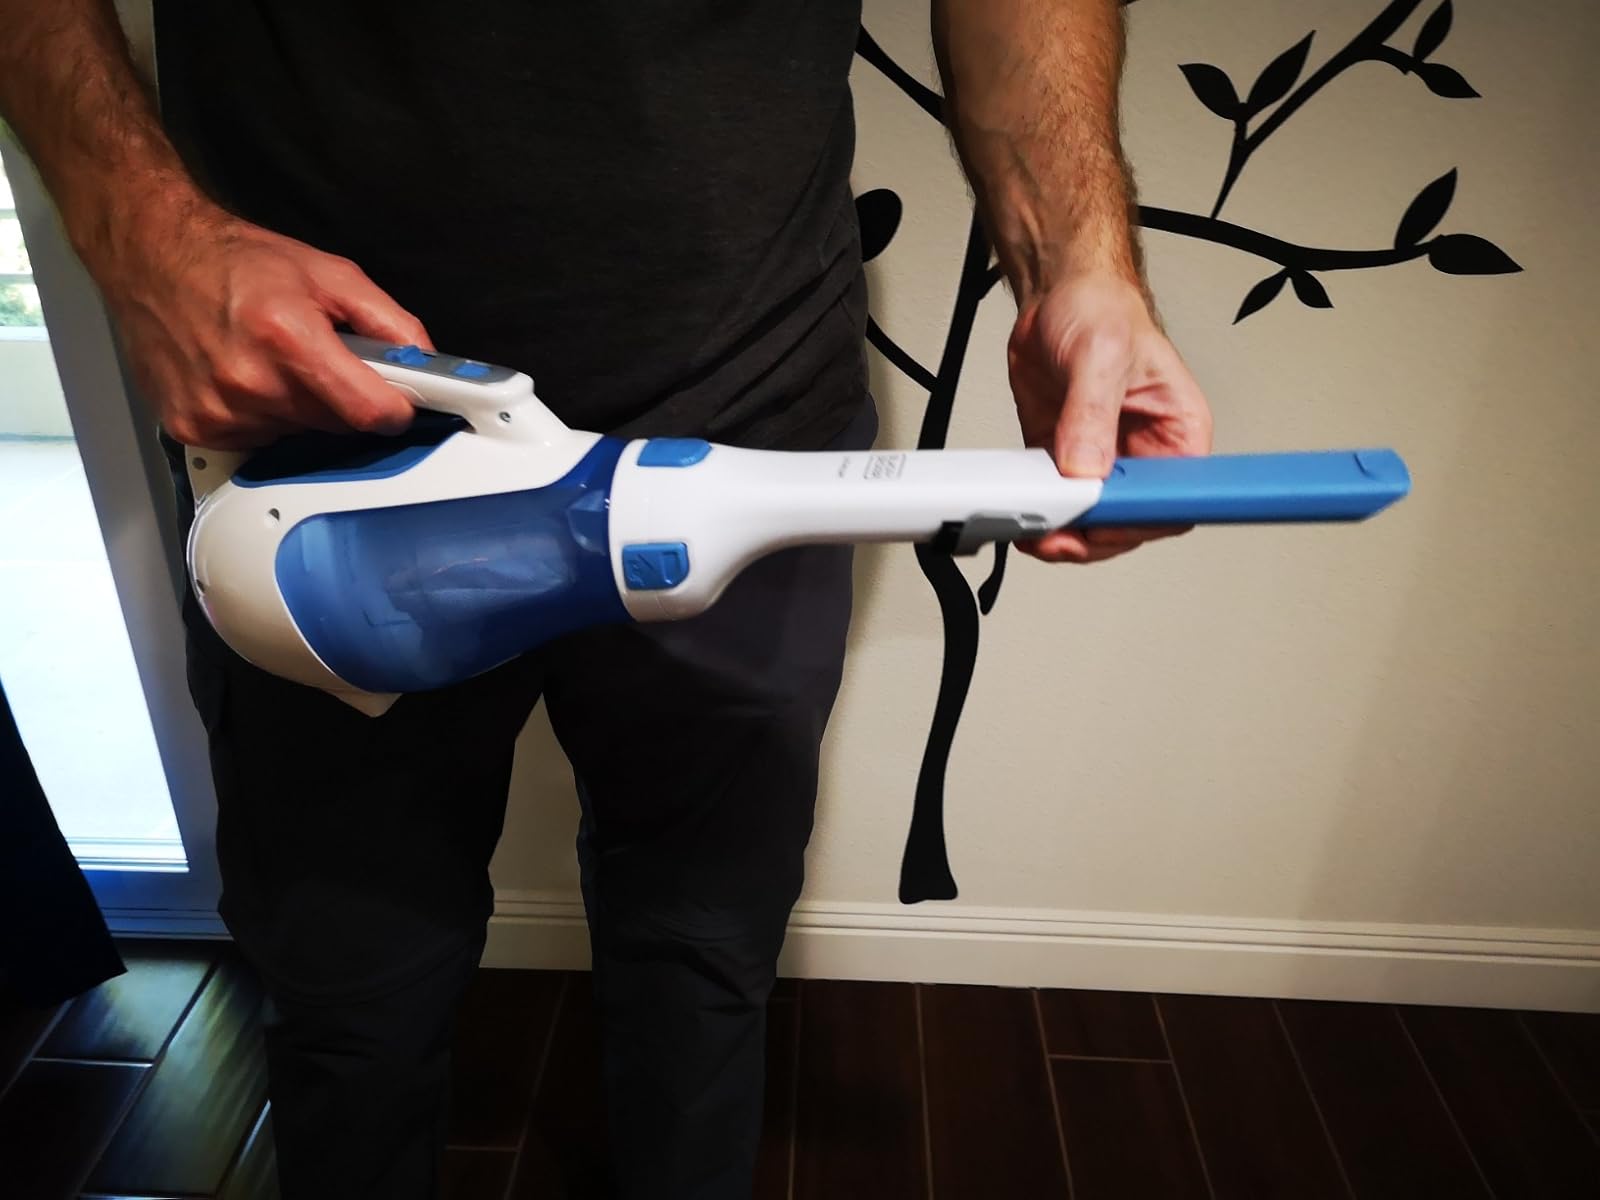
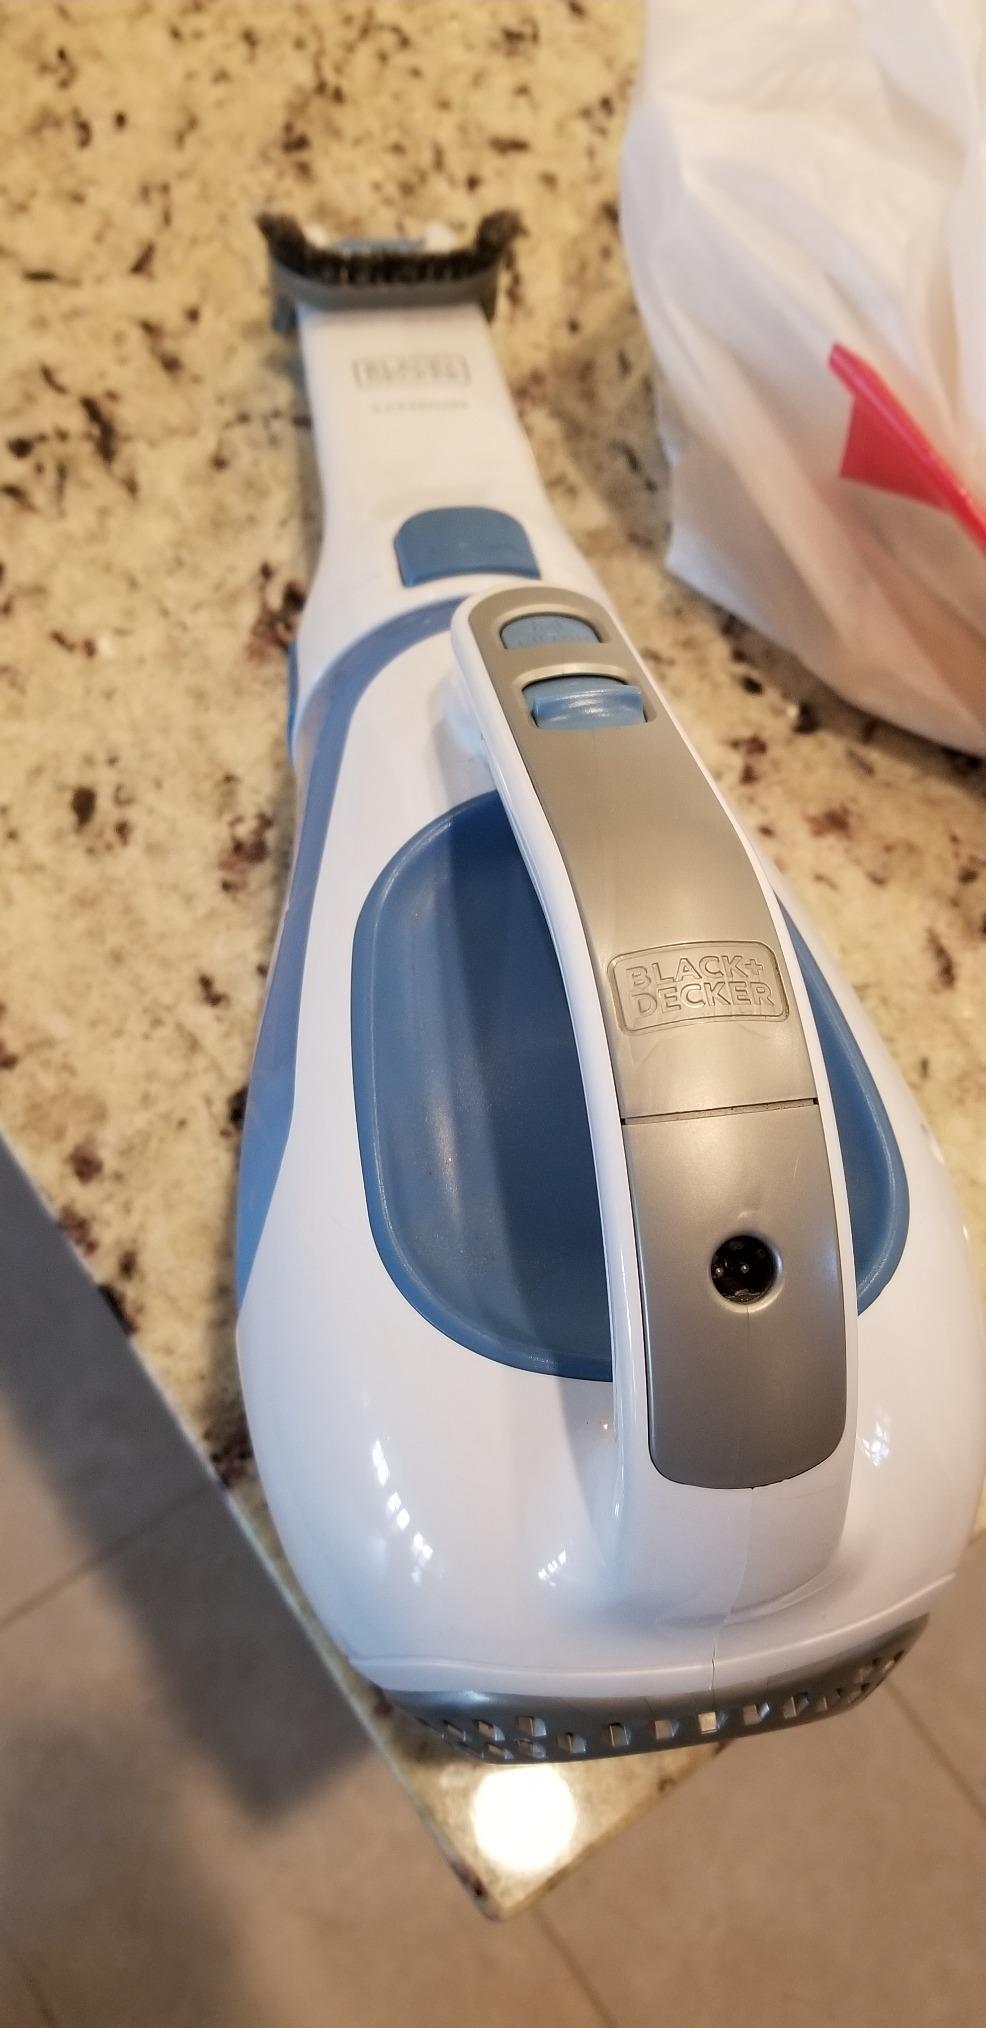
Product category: items_vacuum
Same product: yes